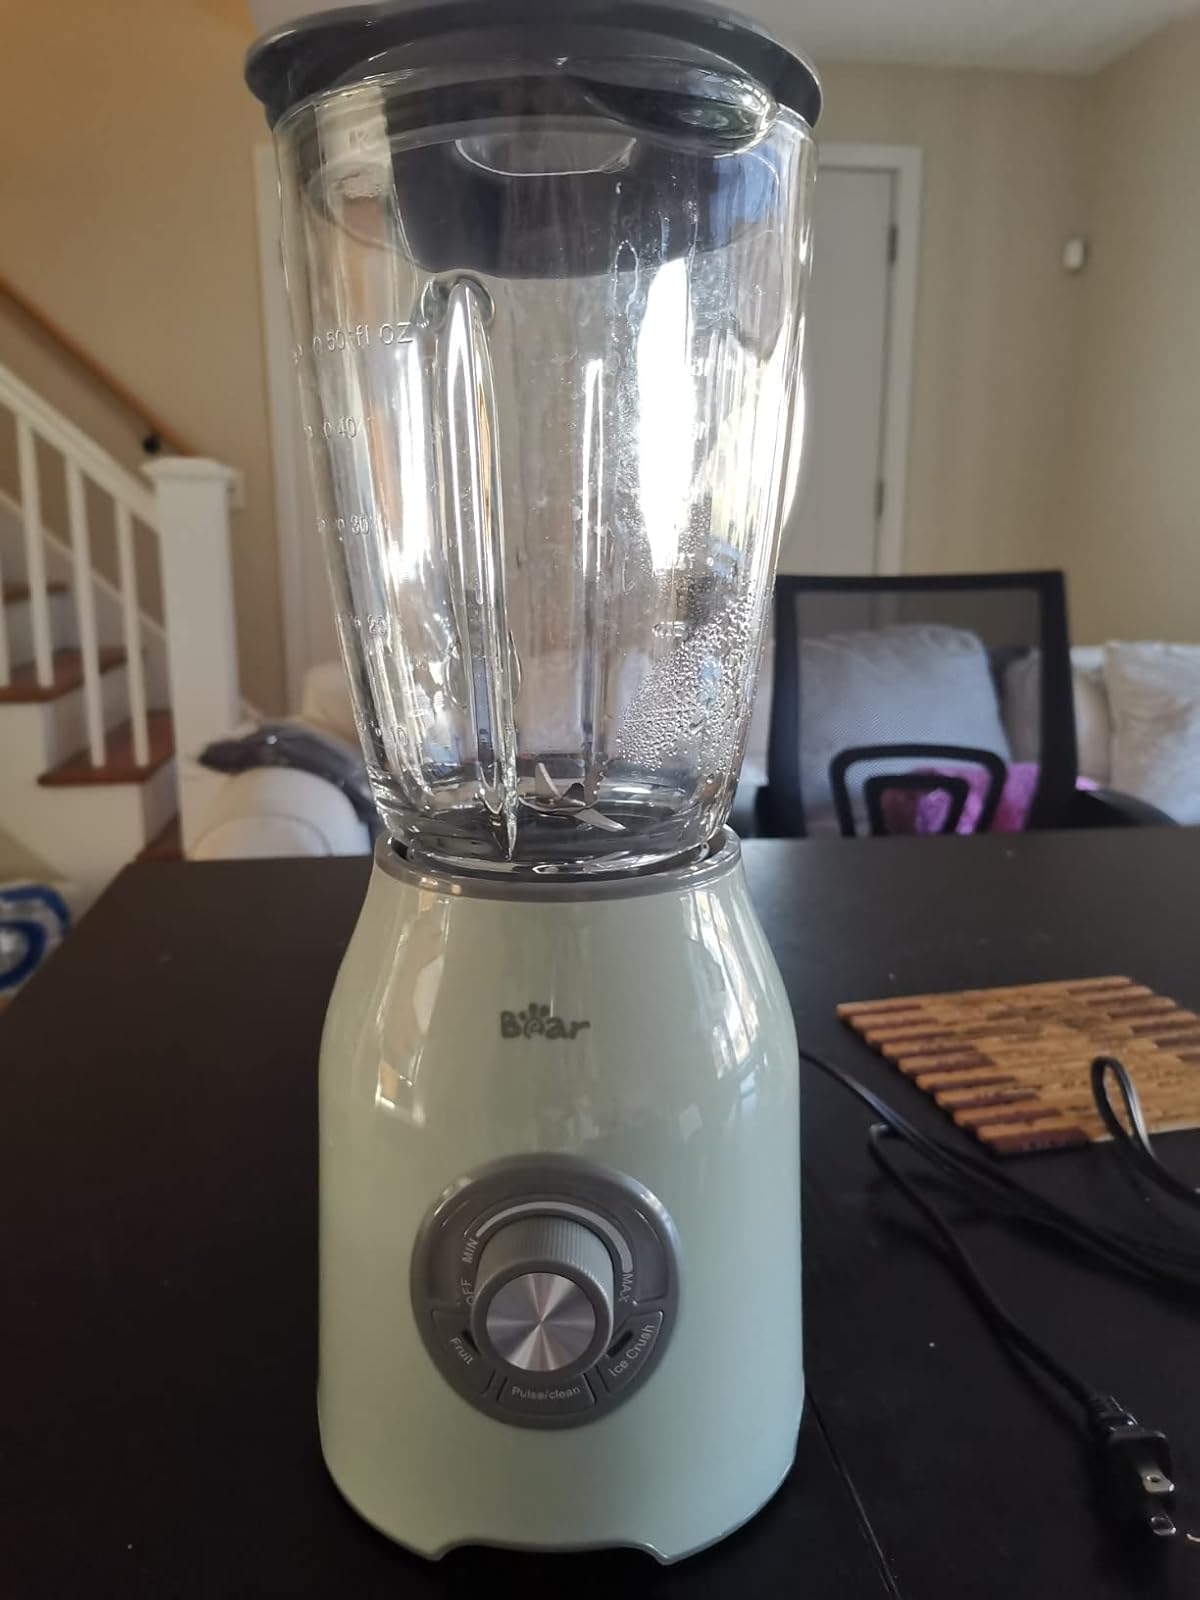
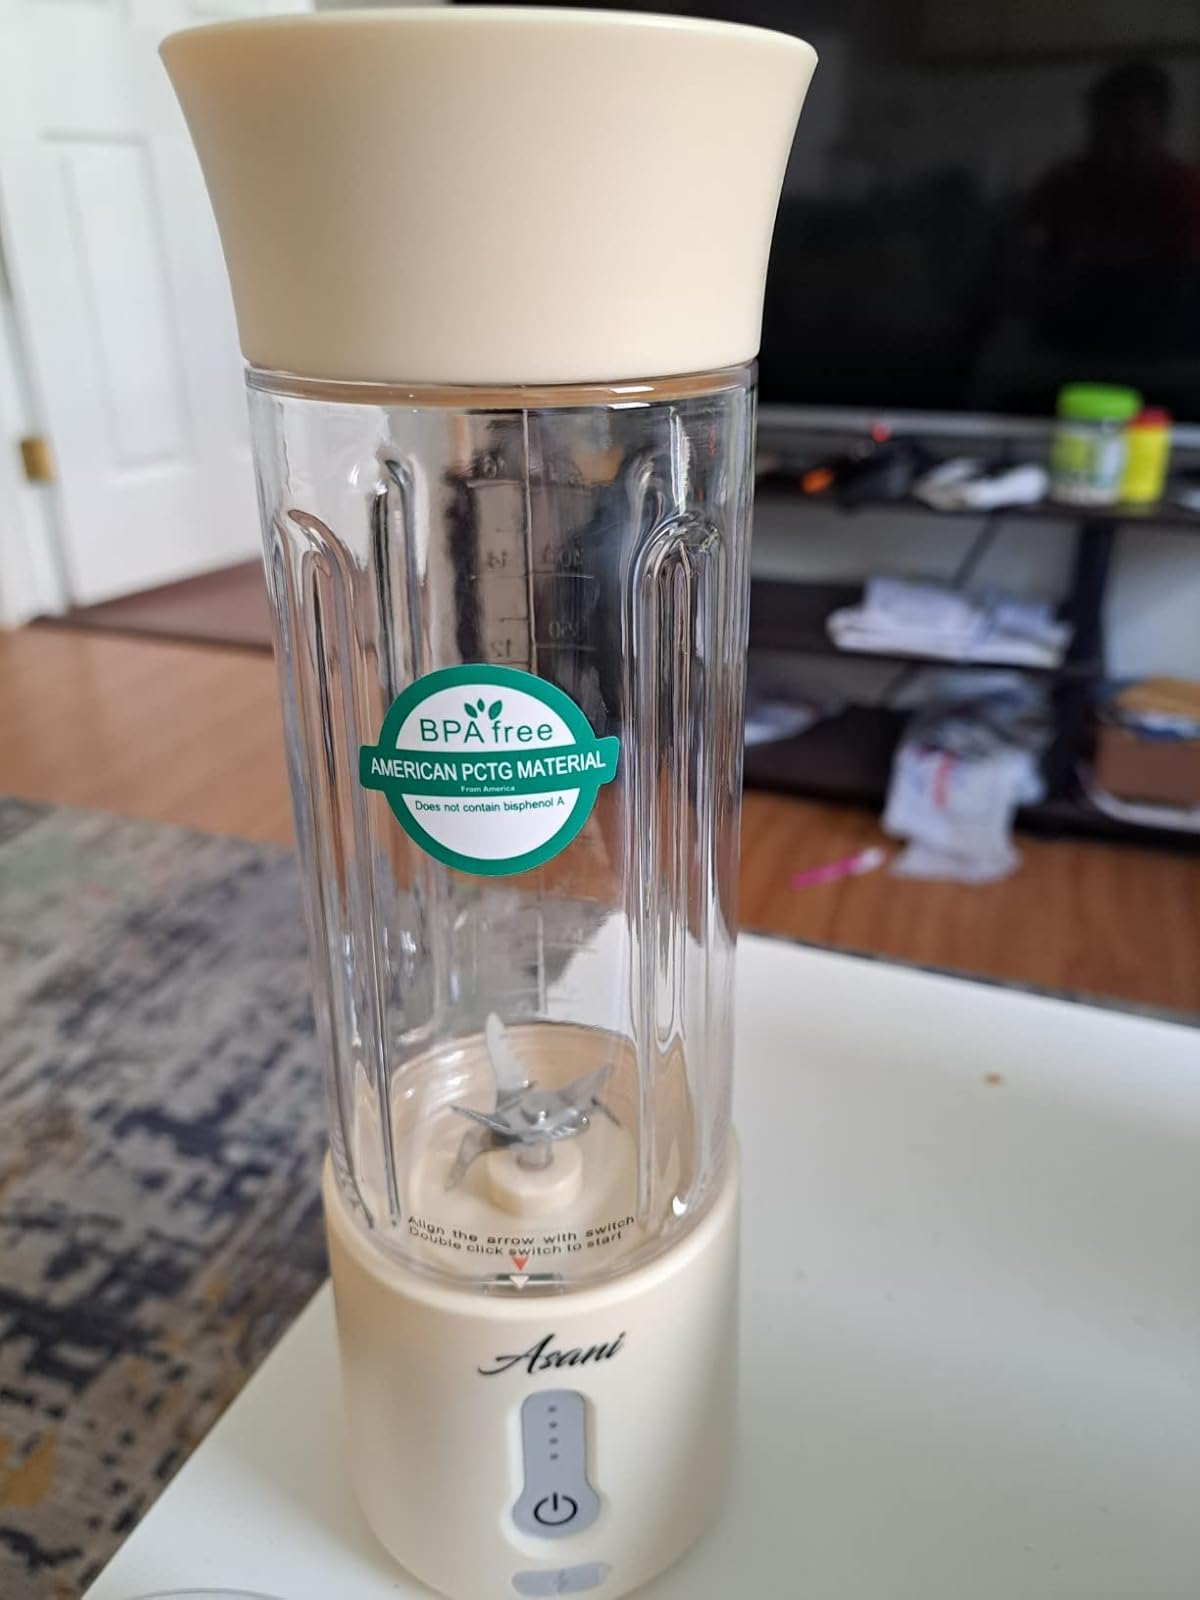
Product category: items_blender
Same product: no